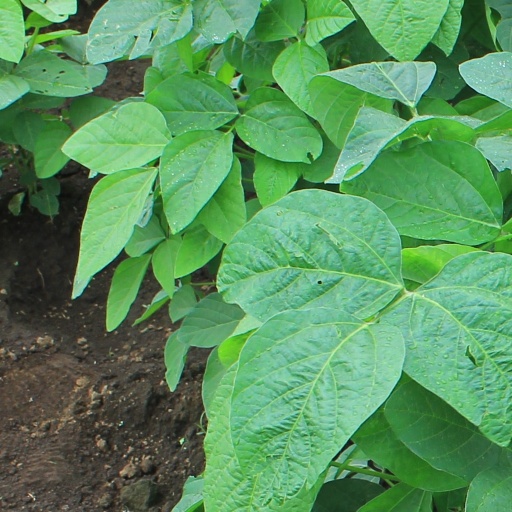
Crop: soybean